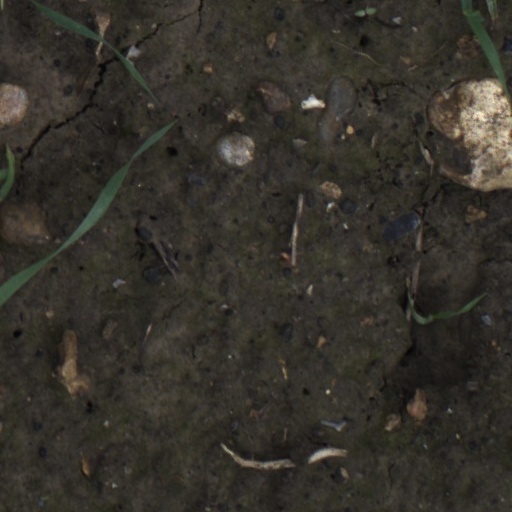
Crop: wheat